Michael Owen

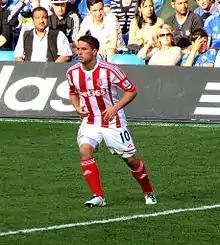
Owen playing for Stoke City in a Premier League match on 22 September 2012 against Chelsea

On 4 September 2012, Owen joined Stoke City on a one-year contract. He was handed the number 10 shirt from the departed Ricardo Fuller and made his debut in a 1–1 draw against Manchester City on 15 September. The start to his time at Stoke was hampered by a hamstring injury. Owen scored his first and only goal for Stoke on 19 January 2013 in a 3–1 defeat at Swansea City, his first goal since 25 October 2011. In doing so, he became only the seventh player to reach 150 Premier League goals.